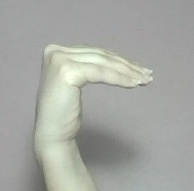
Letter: haa